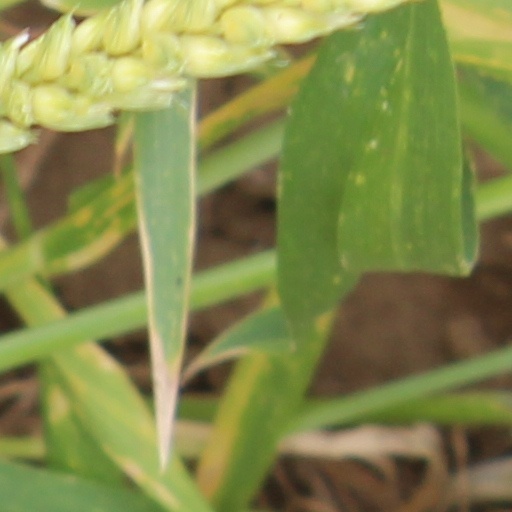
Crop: wheat